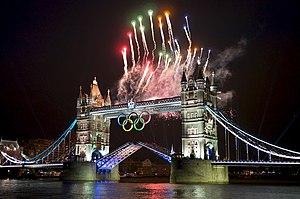
Le Tower Bridge est un pont basculant britannique, situé à Londres et permettant notamment le passage de la Tamise aux véhicules motorisés. Il appartient à la classe des ponts suspendus et est composé de granite pour sa façade, d'acier pour sa structure et de béton pour ses fondations. Il est situé entre les boroughs de Southwark et de Tower Hamlets, près de la tour de Londres dont il tire son nom. Il est l'un des quatre ponts gérés par les services du lord-maire. Le Tower Bridge est situé dans la Pool of London, marquant la limite entre l'Upper Pool en amont et la Lower Pool en aval.